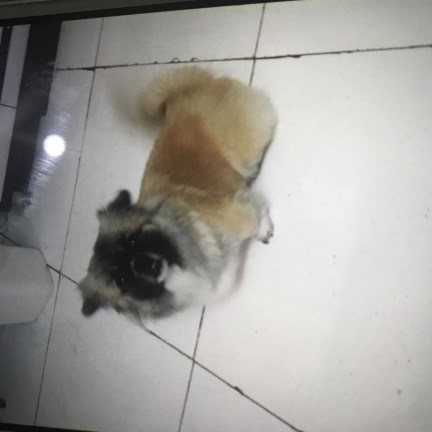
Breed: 806-n000129-papillon